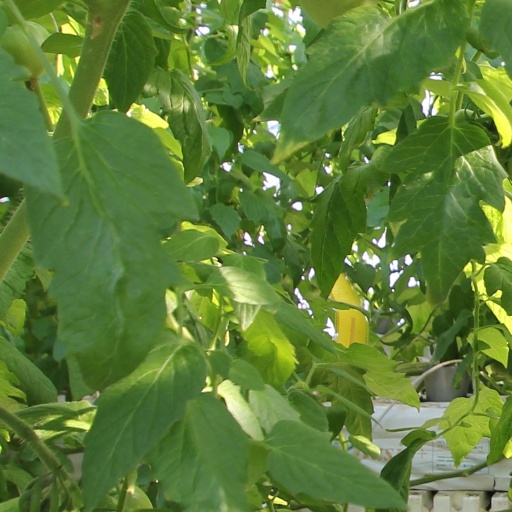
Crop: tomato